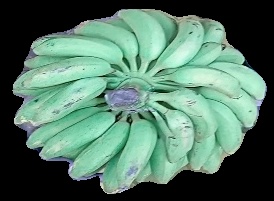
Variety: elakki-bale
Grade: grade1